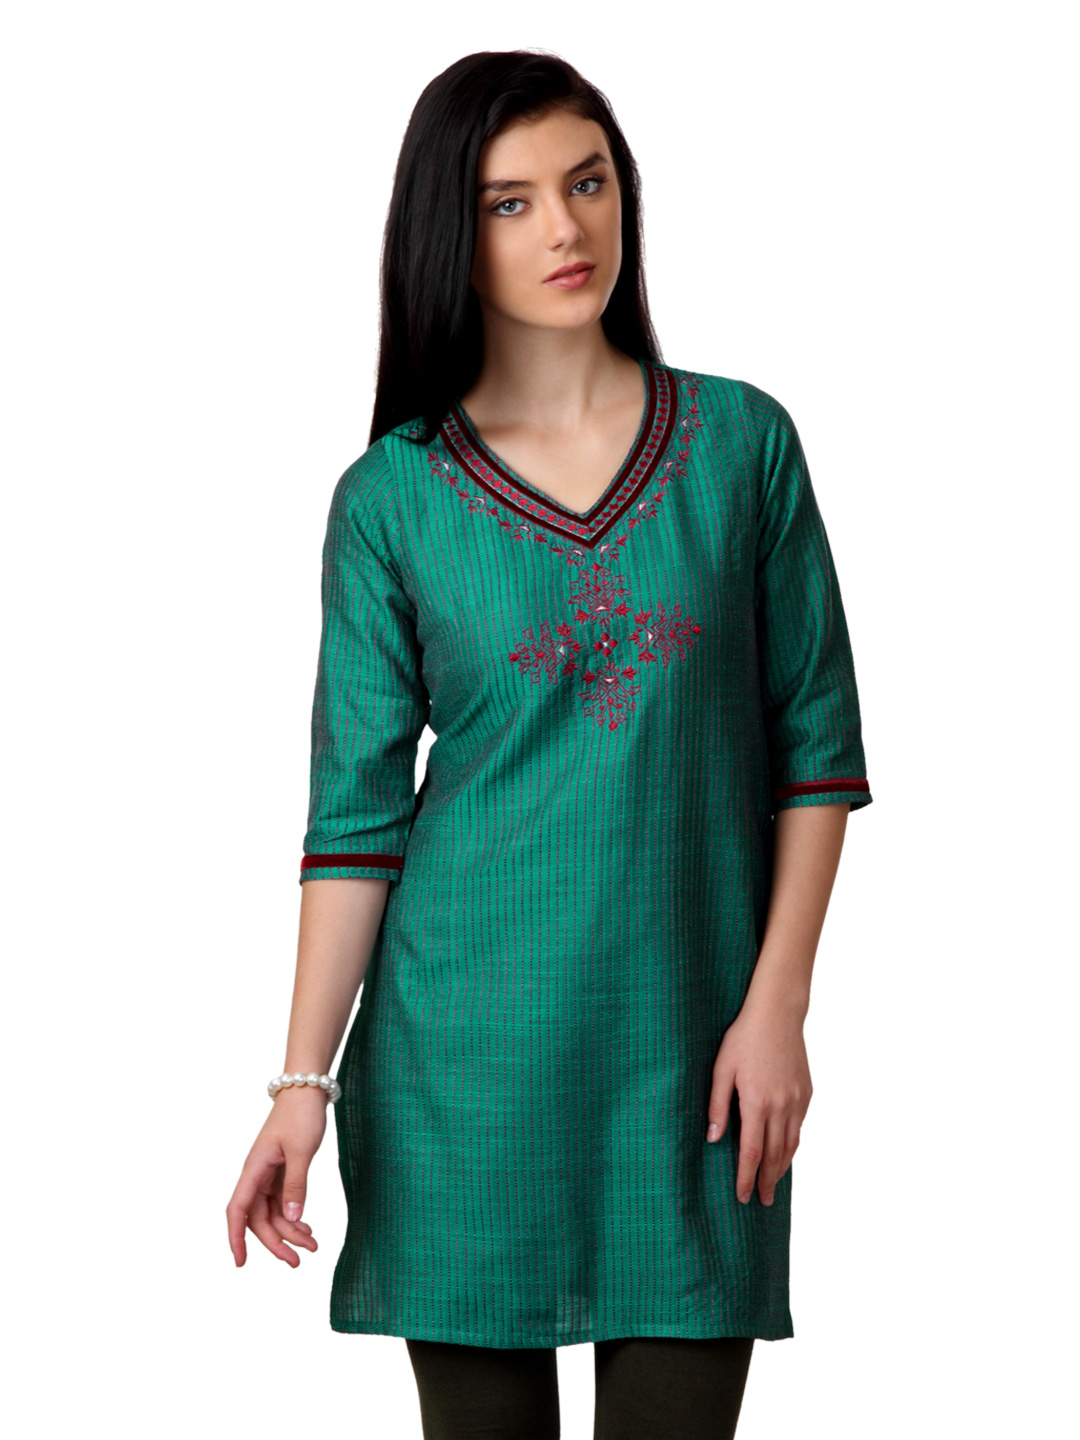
ALayna Women Green Kurta
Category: Apparel / Topwear / Kurtas
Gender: Women
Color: Green
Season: Summer 2012
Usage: Ethnic